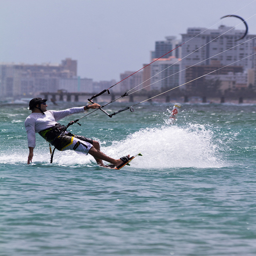
A man holds onto sails while para sailing through the water.
A person in the water on a board being pulled in a harness.
The man is water skiing on the lake.
A person leaning back holding a tether while water skiing.
a man that is skiing on the lake